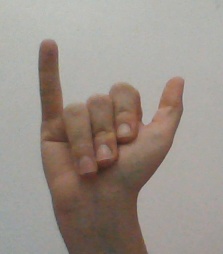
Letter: ya